Dog

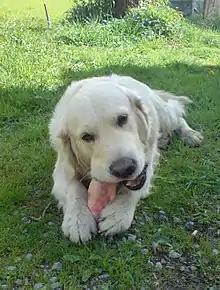

Dogs are extremely variable in size, ranging from one of the largest breeds, the Great Dane, at and , to one of the smallest, the Chihuahua, at and . All healthy dogs, regardless of their size and type, have the same number of bones (with the exception of the tail), although there is significant skeletal variation between dogs of different types. The dog's skeleton is well adapted for running; the vertebrae on the neck and back have extensions for back muscles, consisting of epaxial muscles and hypaxial muscles, to connect to; the long ribs provide room for the heart and lungs; and the shoulders are unattached to the skeleton, allowing for flexibility.